Carterinida

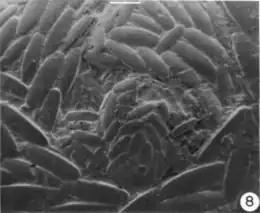
SEM photomicrograph of the test wall of "Carterina spiculotesta", showing spicules in the organic matrix of the test.

Carterinida is an order of multi-chambered foraminifera within the Globothalamea. Members of this order form hard tests out of thin calcite rods known as spicules, which are held together by a proteinaceous matrix. , the order contains a single family, Carterinidae.